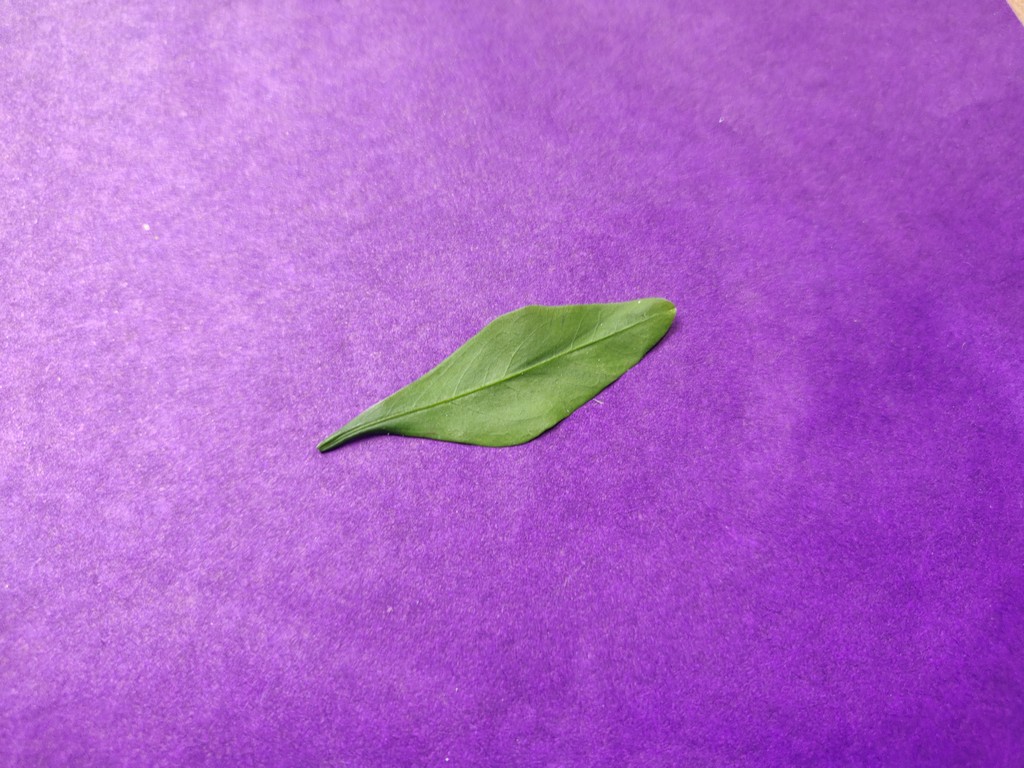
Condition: Healthy
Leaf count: single
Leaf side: front